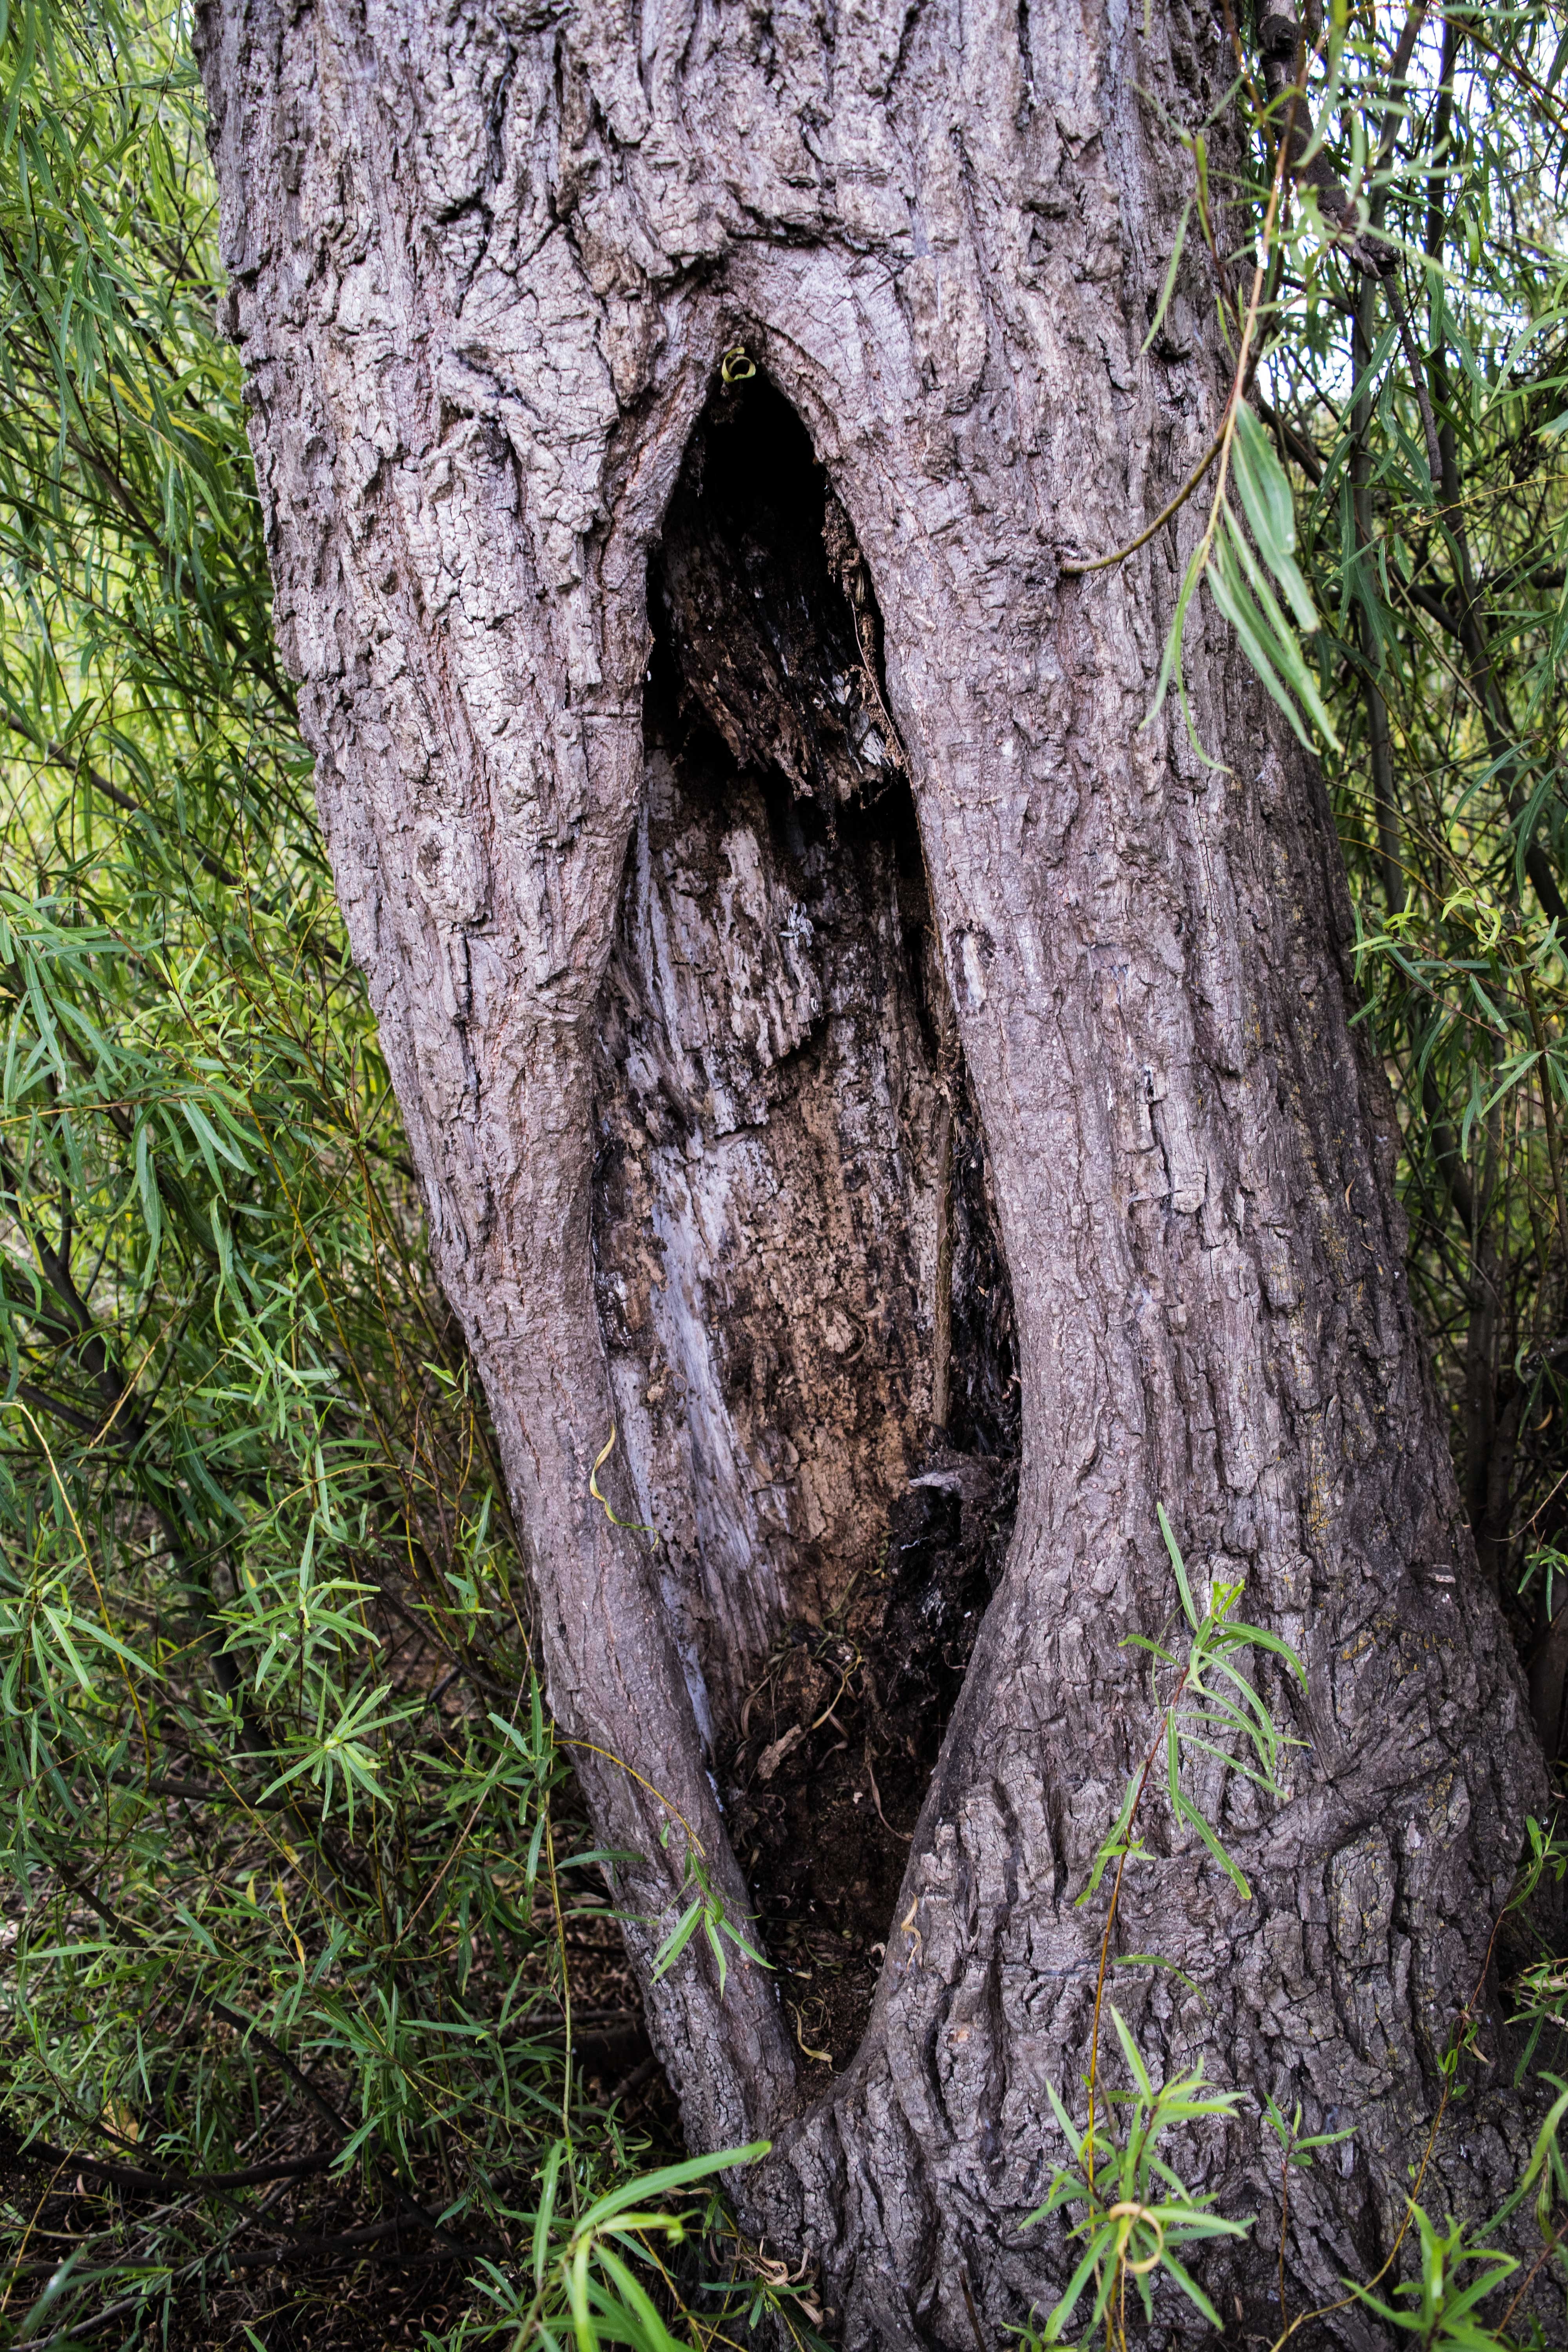
tree, forest, branch, plant, wood, leaf, flower, trunk, botany, flora, tree trunk, woodland, tree stump, tree bark, flowering plant, cut trunk, woody plant, land plant